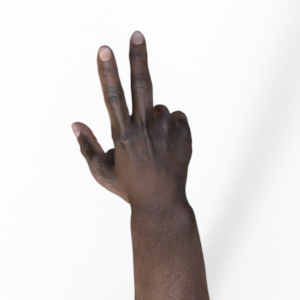
Label: scissors